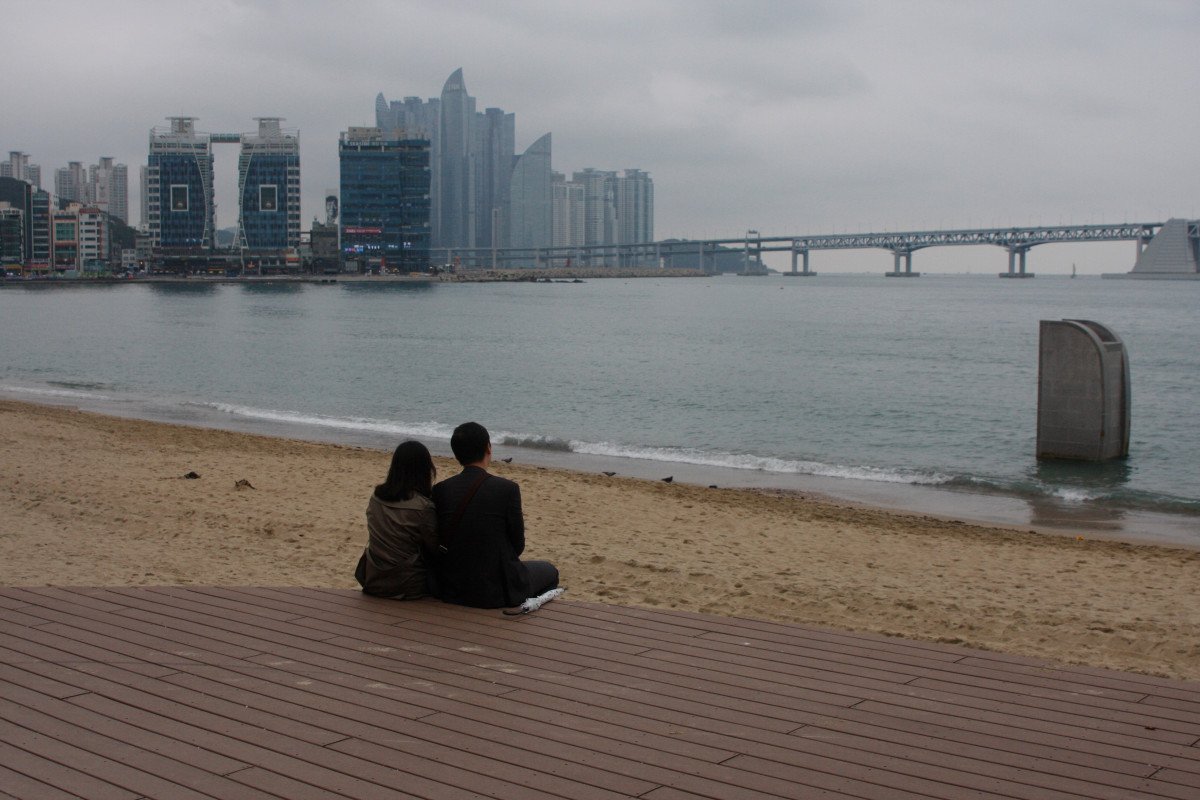
Tags: sea, coast, ocean, horizon, boardwalk, skyline, morning, shore, wave, pier, walkway, vacation, bay